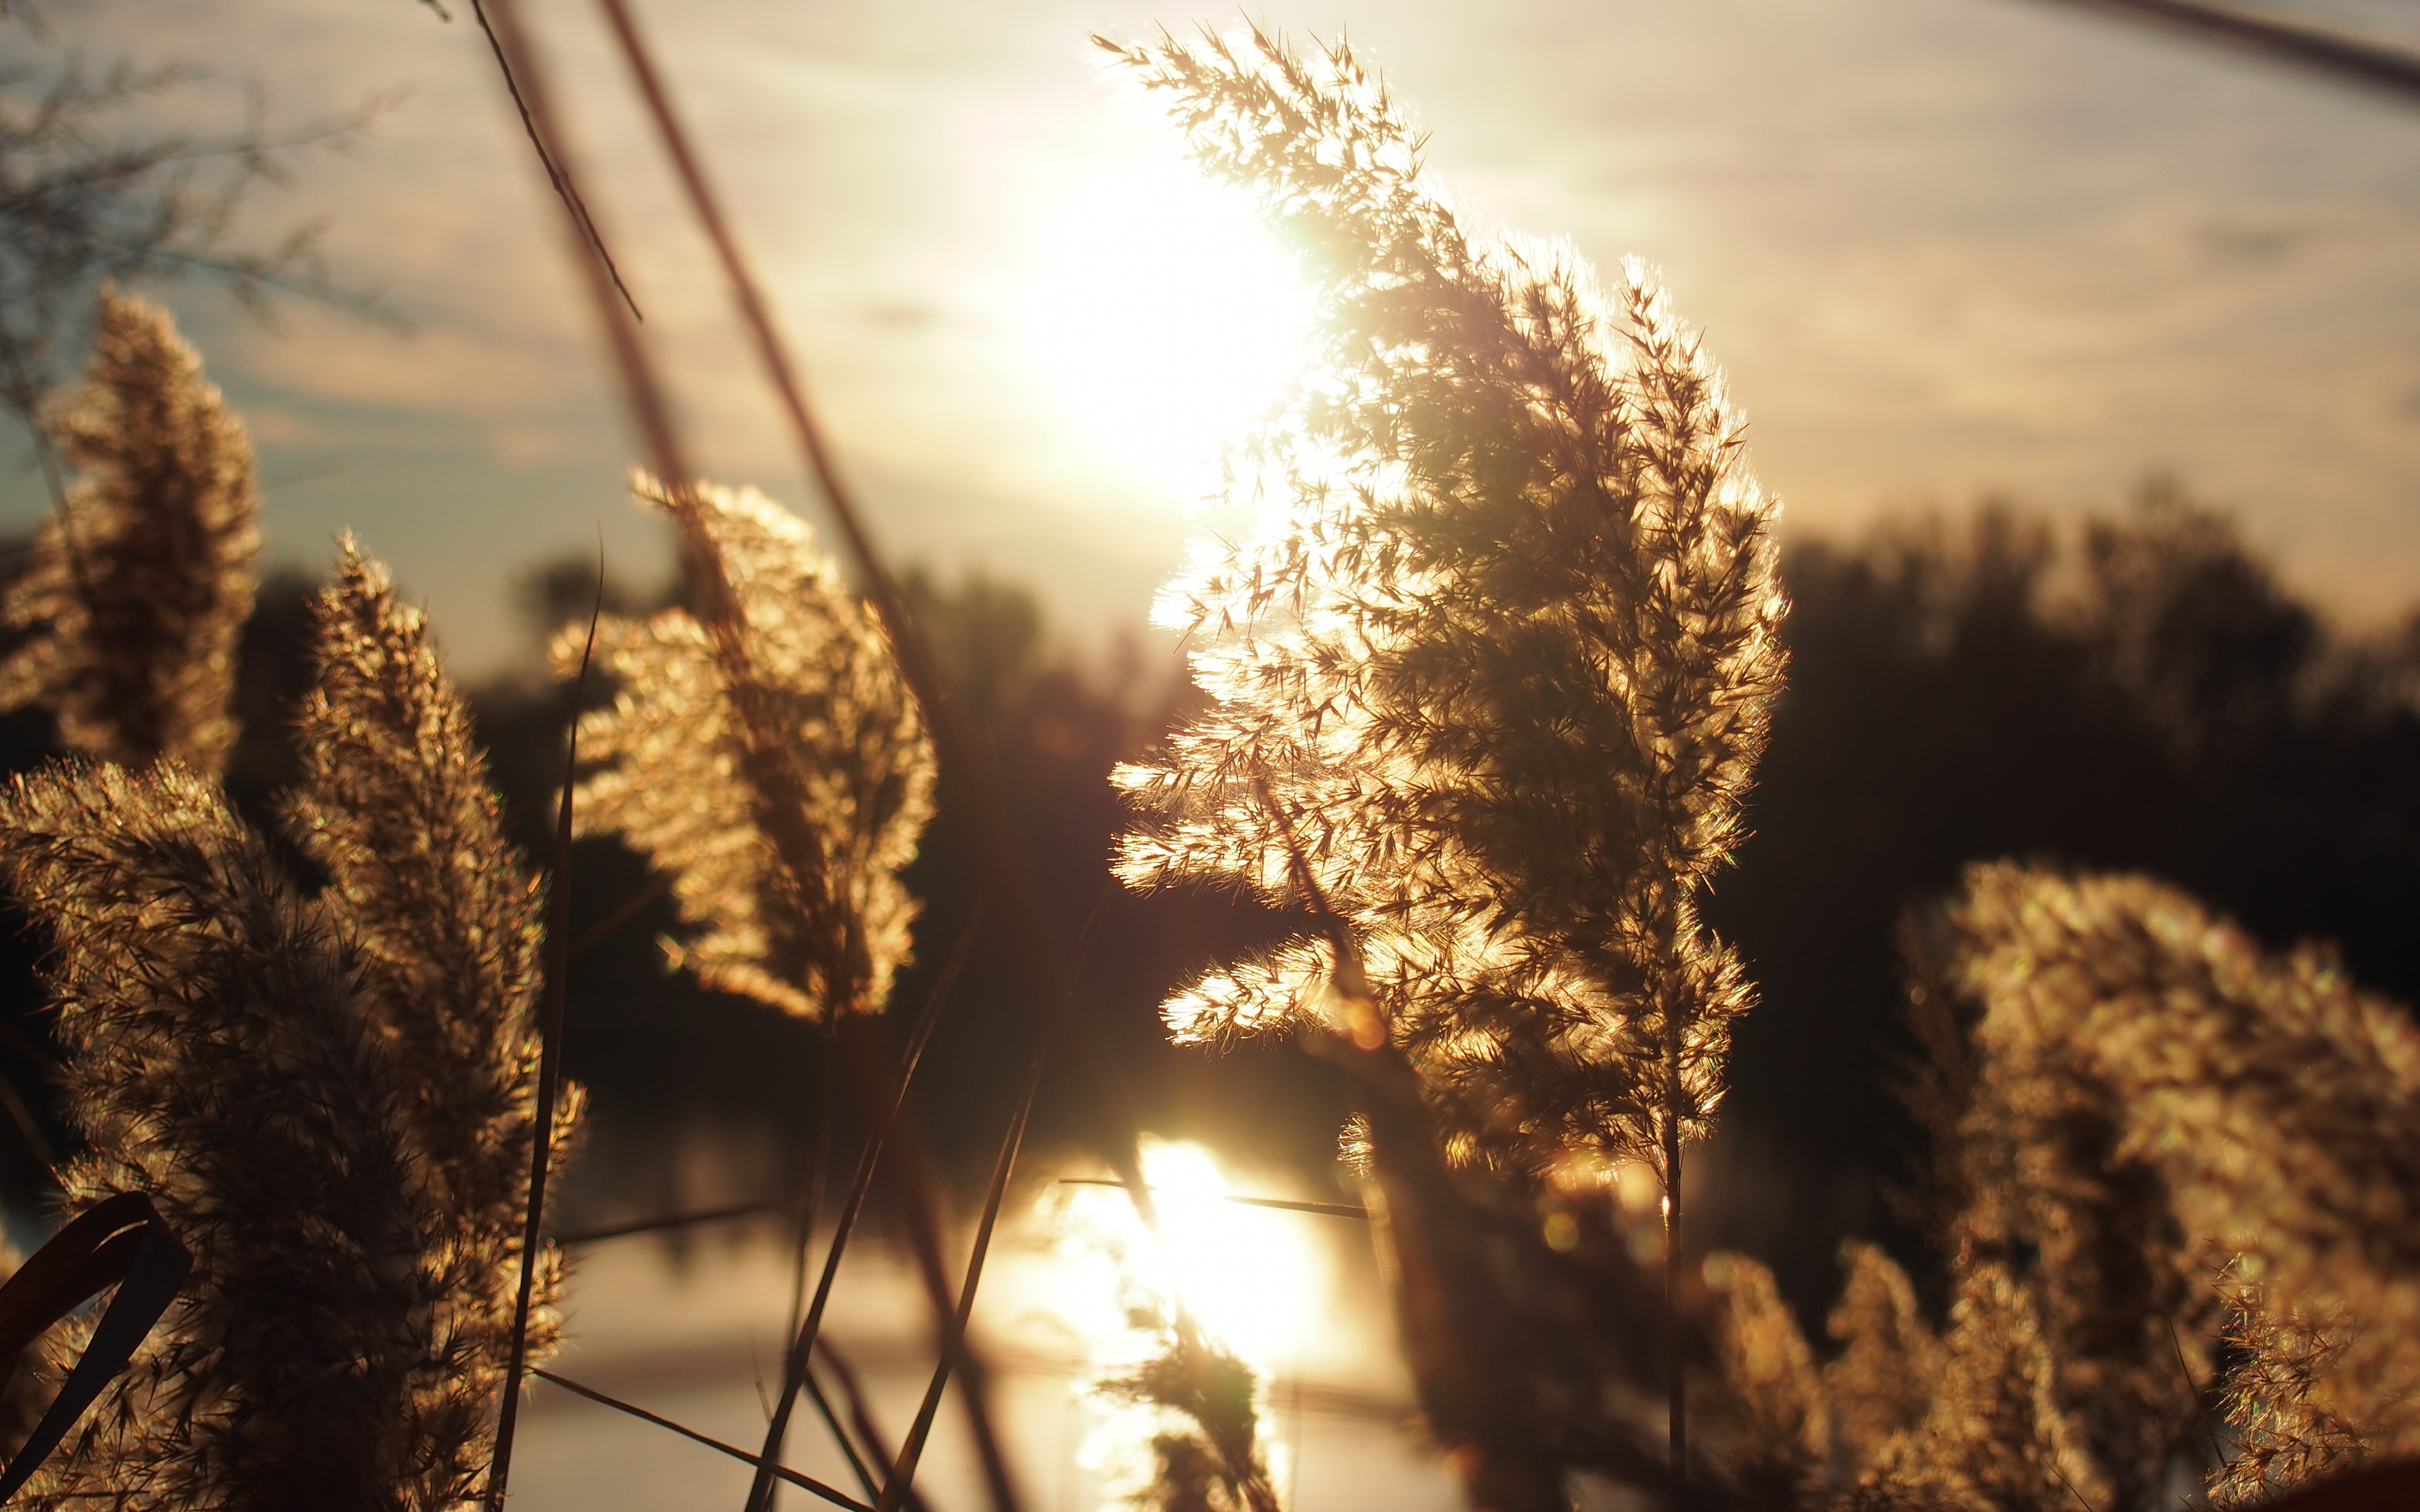
tree, nature, grass, branch, light, cloud, plant, sky, sun, sunset, field, sunlight, morning, leaf, dusk, evening, food, reflection, crop, autumn, agriculture, season, reeds, camargue, against day, grass family, woody plant